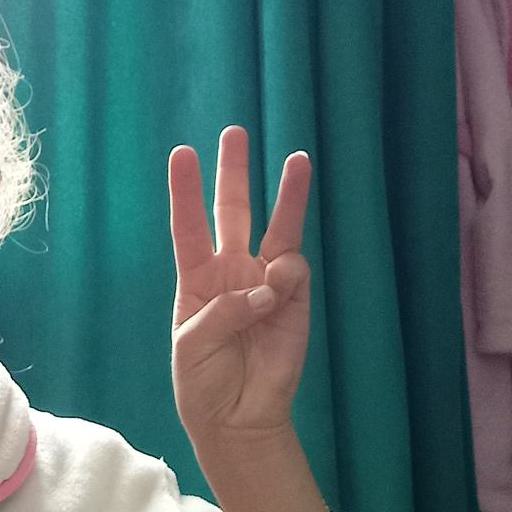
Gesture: three